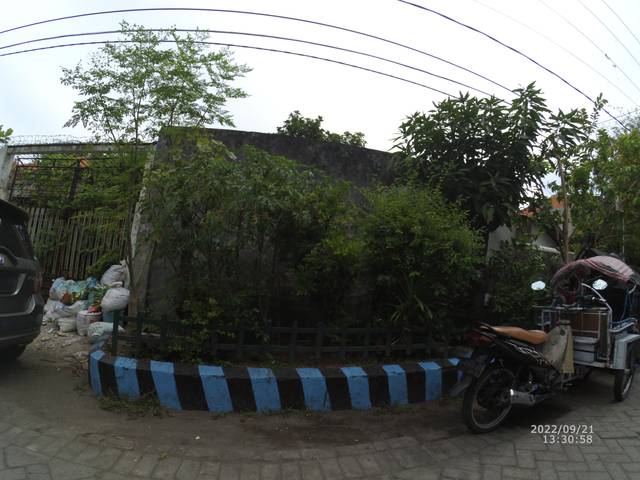
Region: Indonesia
Coordinates: -7.273, 112.732